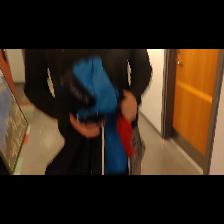
Label: Human